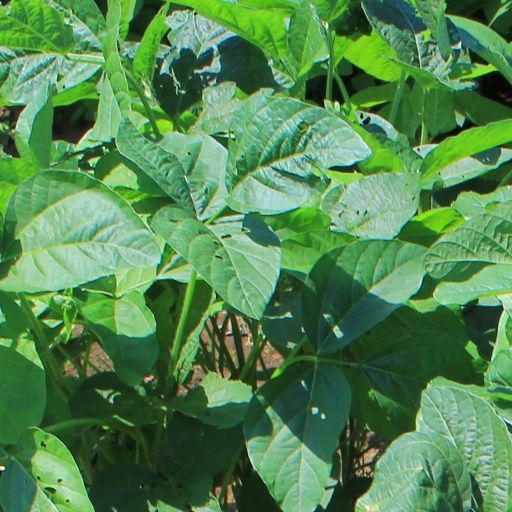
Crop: soybean